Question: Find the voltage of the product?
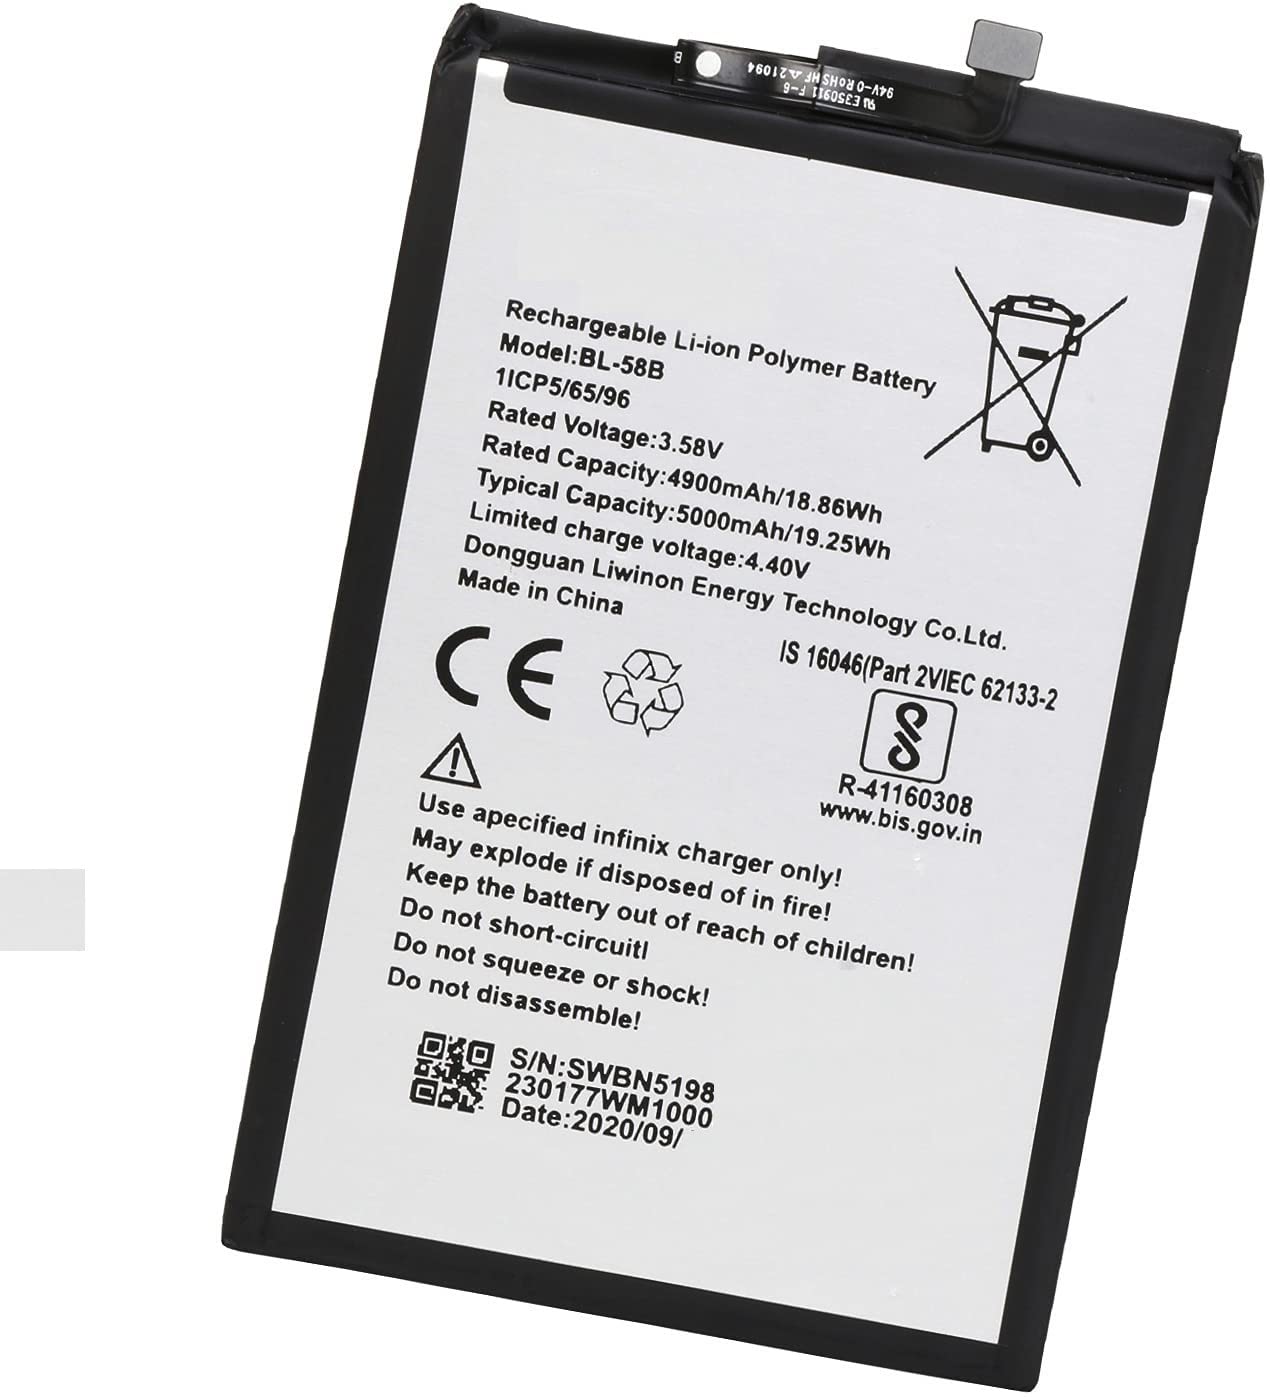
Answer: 3.58 volt